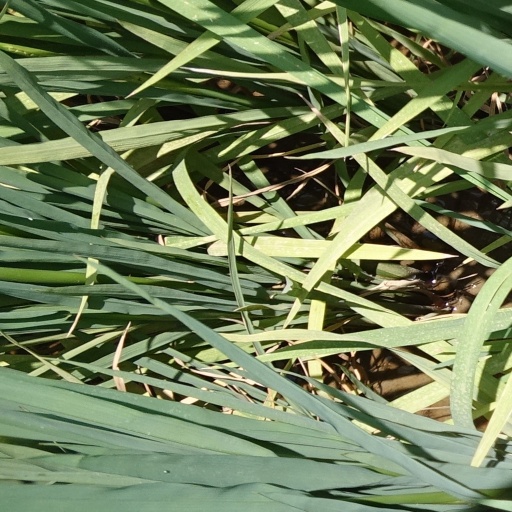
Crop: rice